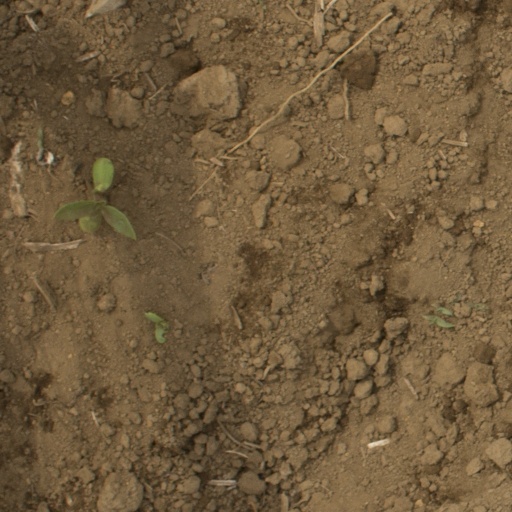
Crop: Jerusalem artichoke